History of Korea

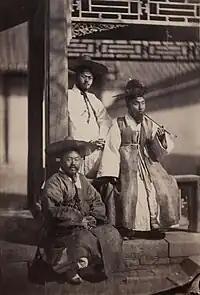
One of the earliest photographs depicting yangban Koreans, taken in 1863

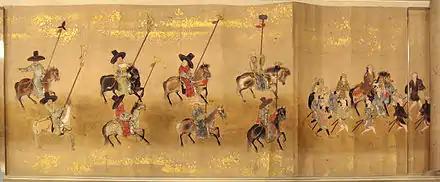
Korean Embassy to Japan, 1655, attributed to Kano Toun Yasunobu; British Museum

In 1392, the general Yi Seong-gye, later known as Taejo, established the Joseon dynasty (1392–1897), named in honor of the ancient kingdom Gojoseon, and founded on idealistic Confucianism-based ideology. The prevailing philosophy throughout the Joseon dynasty was Neo-Confucianism, which was epitomized by the seonbi class, scholars who passed up positions of wealth and power to lead lives of study and integrity.